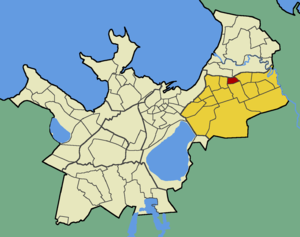
Katleri est un quartier du district de Lasnamäe à Tallinn en Estonie.